Patrice Desbiens

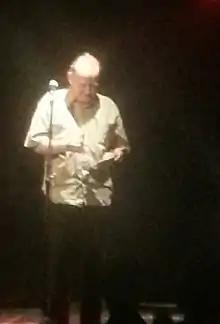
Patrice Desbiens in Montréal, Canada

Patrice Desbiens (born 1948) is a Francophone Canadian poet. He was born in Timmins, Ontario and began his career as a journalist. Since making his literary debut in 1972, he has been regarded as one of Canada's most successful French-language poets.